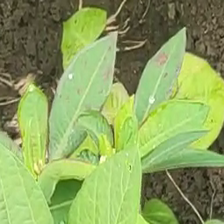
Weed species: Moti_dudhi(Euphorbia_geneculata_L)